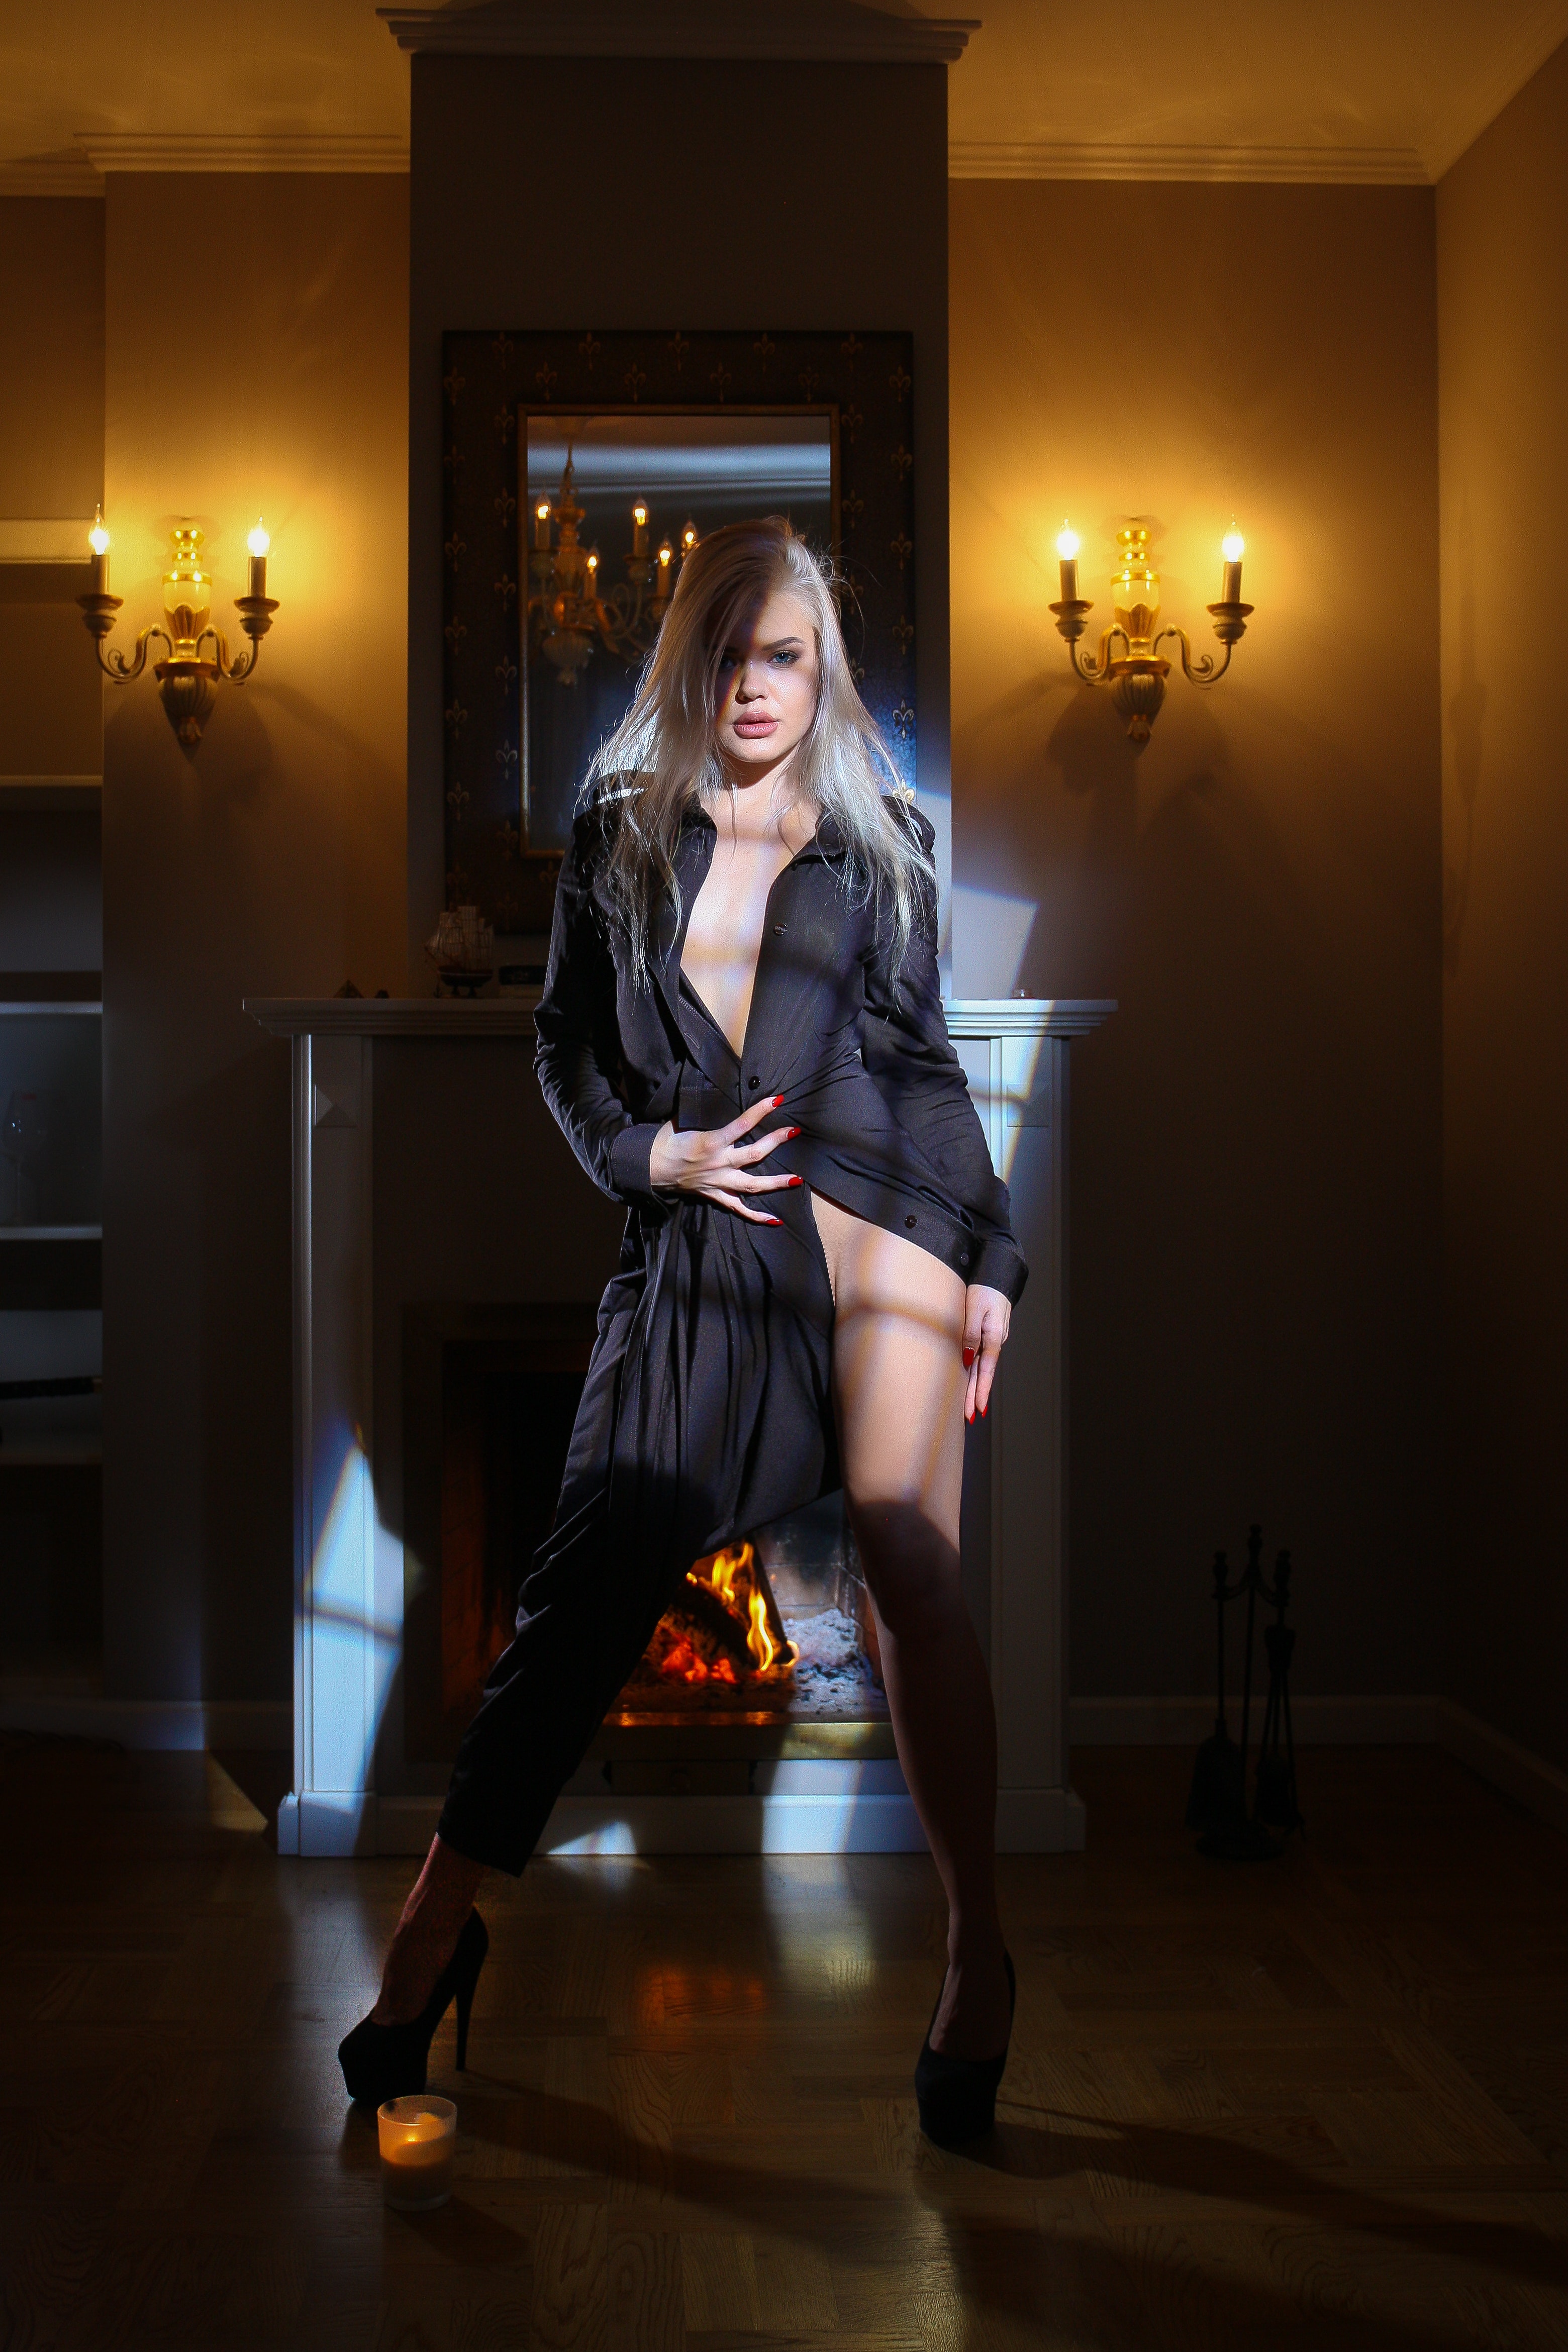
light, beauty, fashion, yellow, lighting, dress, footwear, photography, room, leg, long hair, fashion design, flash photography, photo shoot, shoe, brown hair, model, sitting, night, formal wear, tights, little black dress